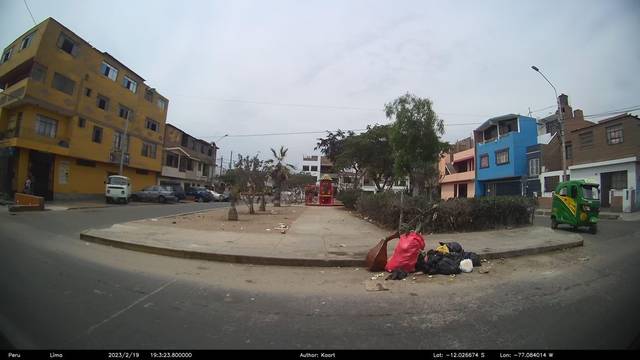
Region: Peru
Coordinates: -12.027, -77.084